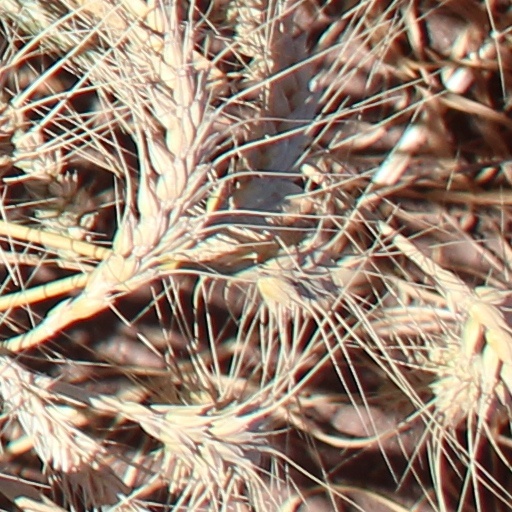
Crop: wheat